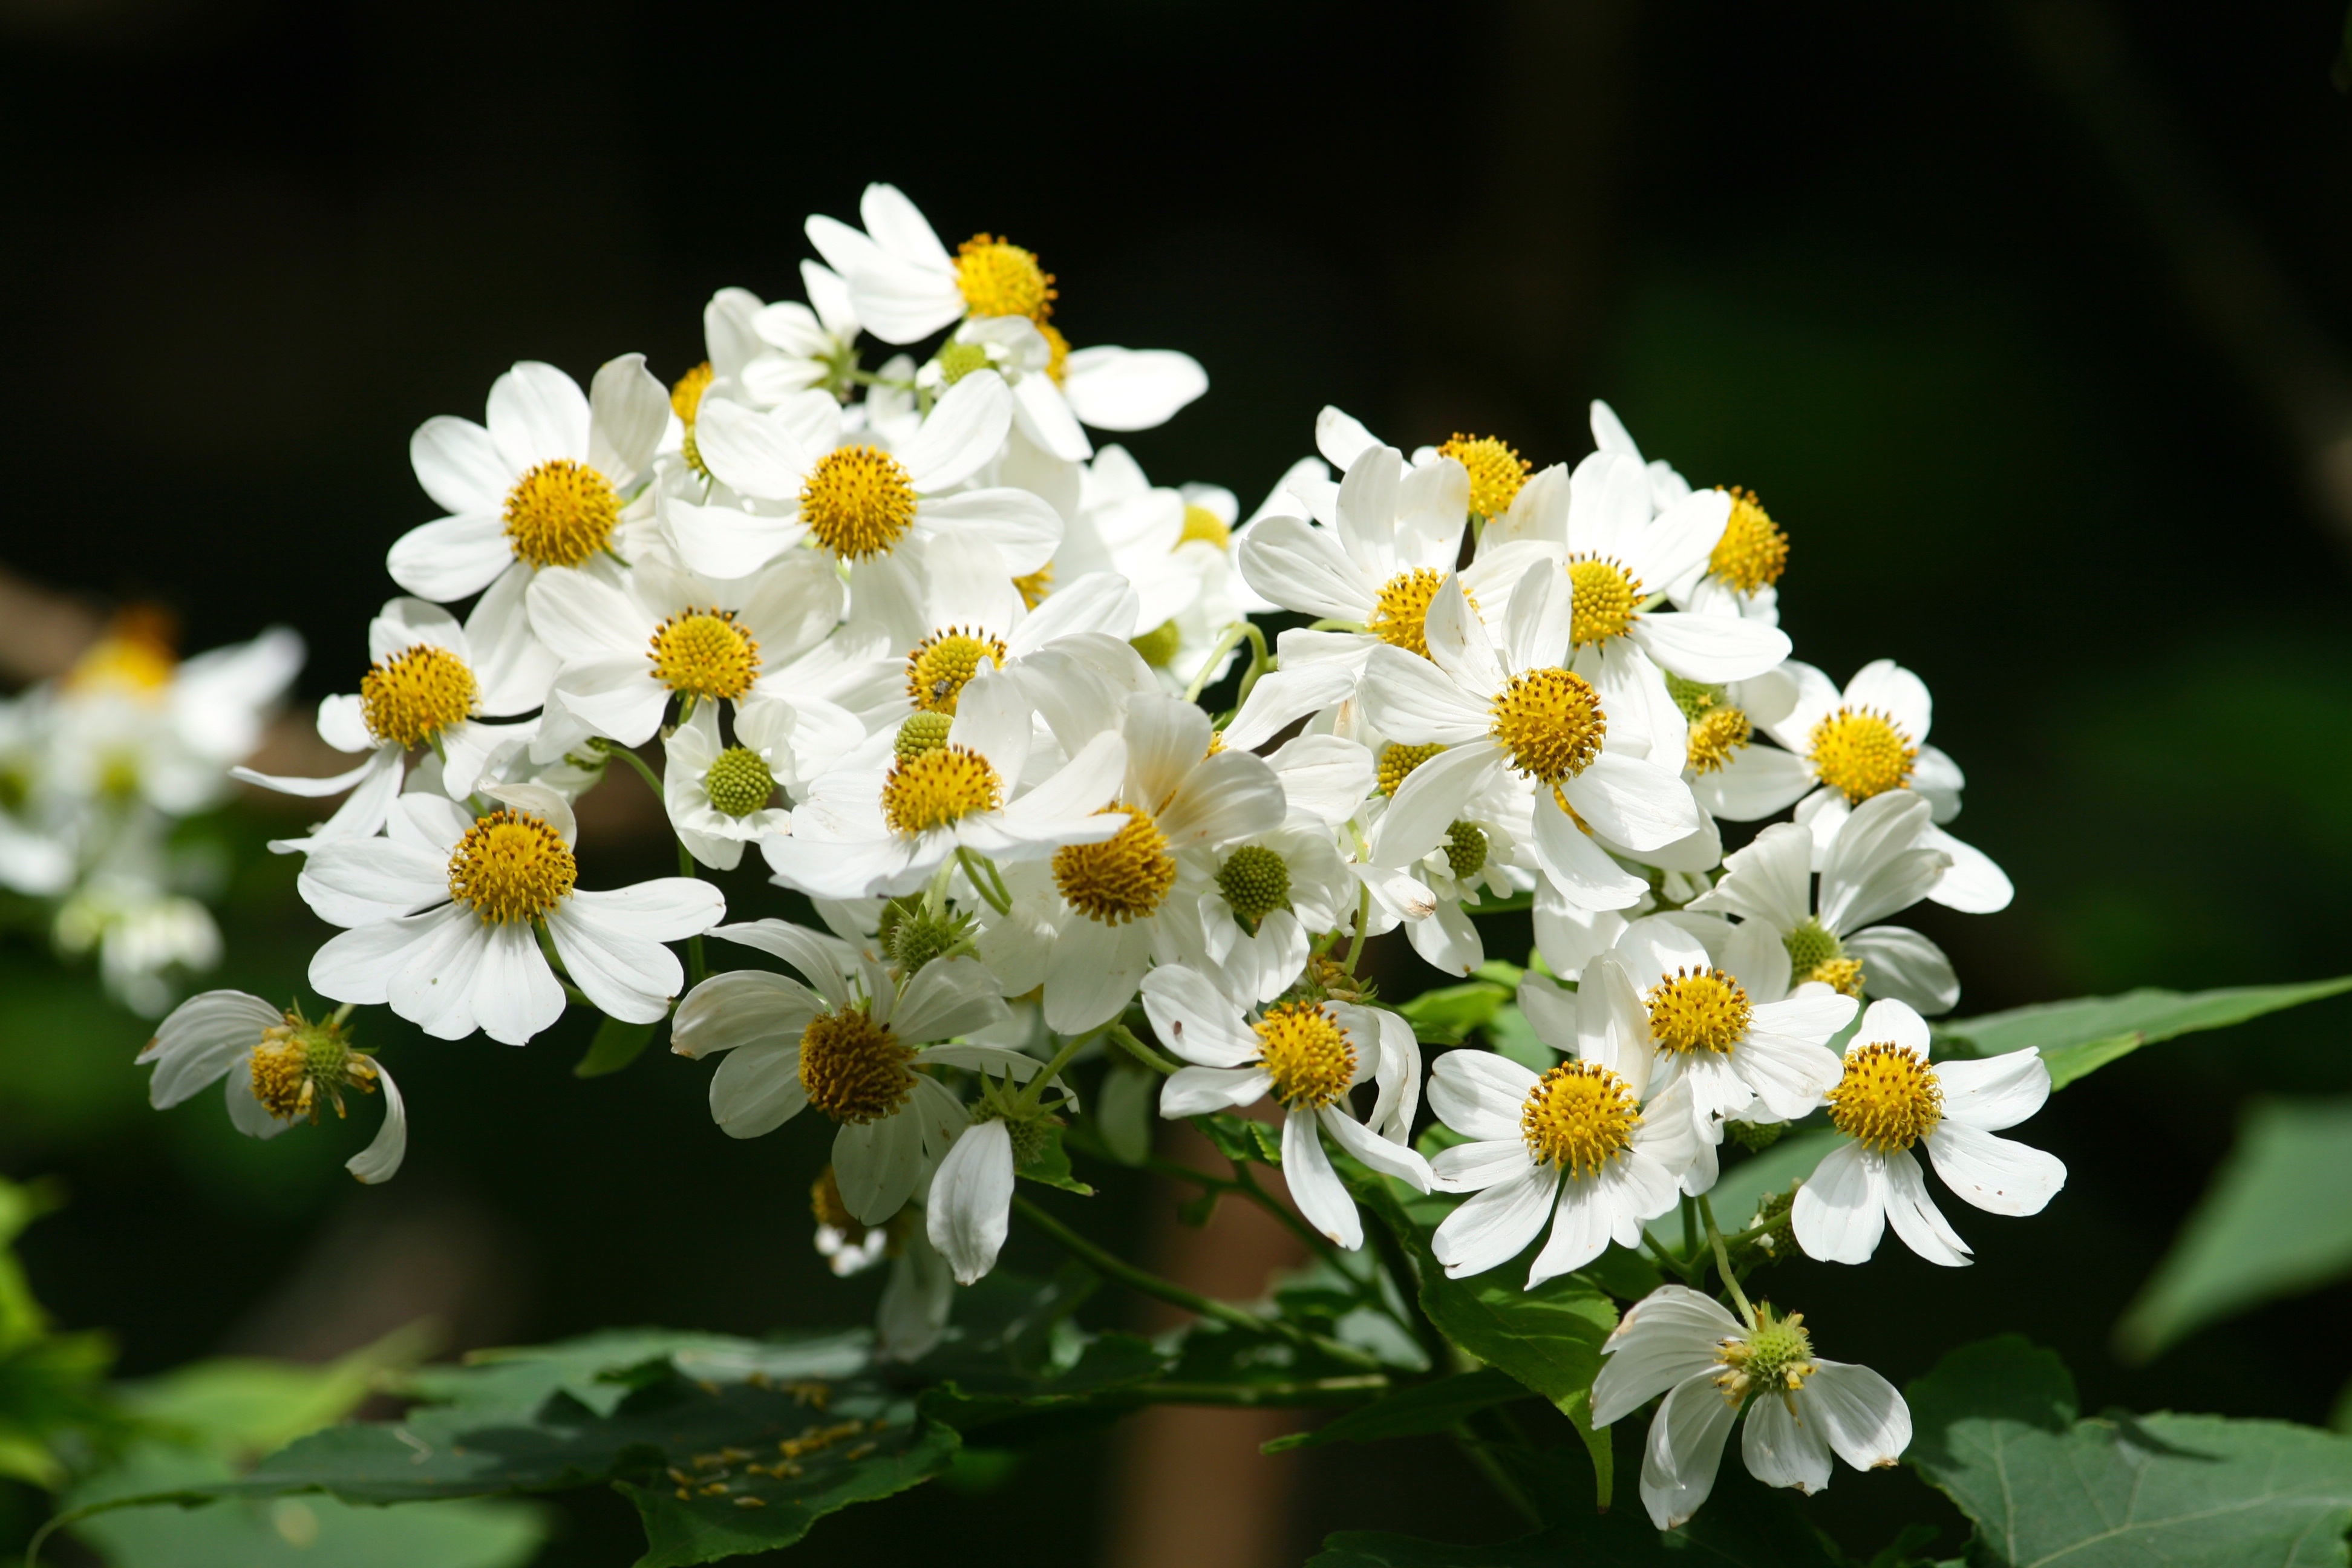
nature, blossom, plant, white, flower, bloom, summer, floral, bouquet, natural, fresh, botany, yellow, garden, flora, wildflower, flowers, shrub, day, macro photography, jasmine, flowering plant, daisy family, flower bouquet, land plant, chamaemelum nobile, tanacetum parthenium